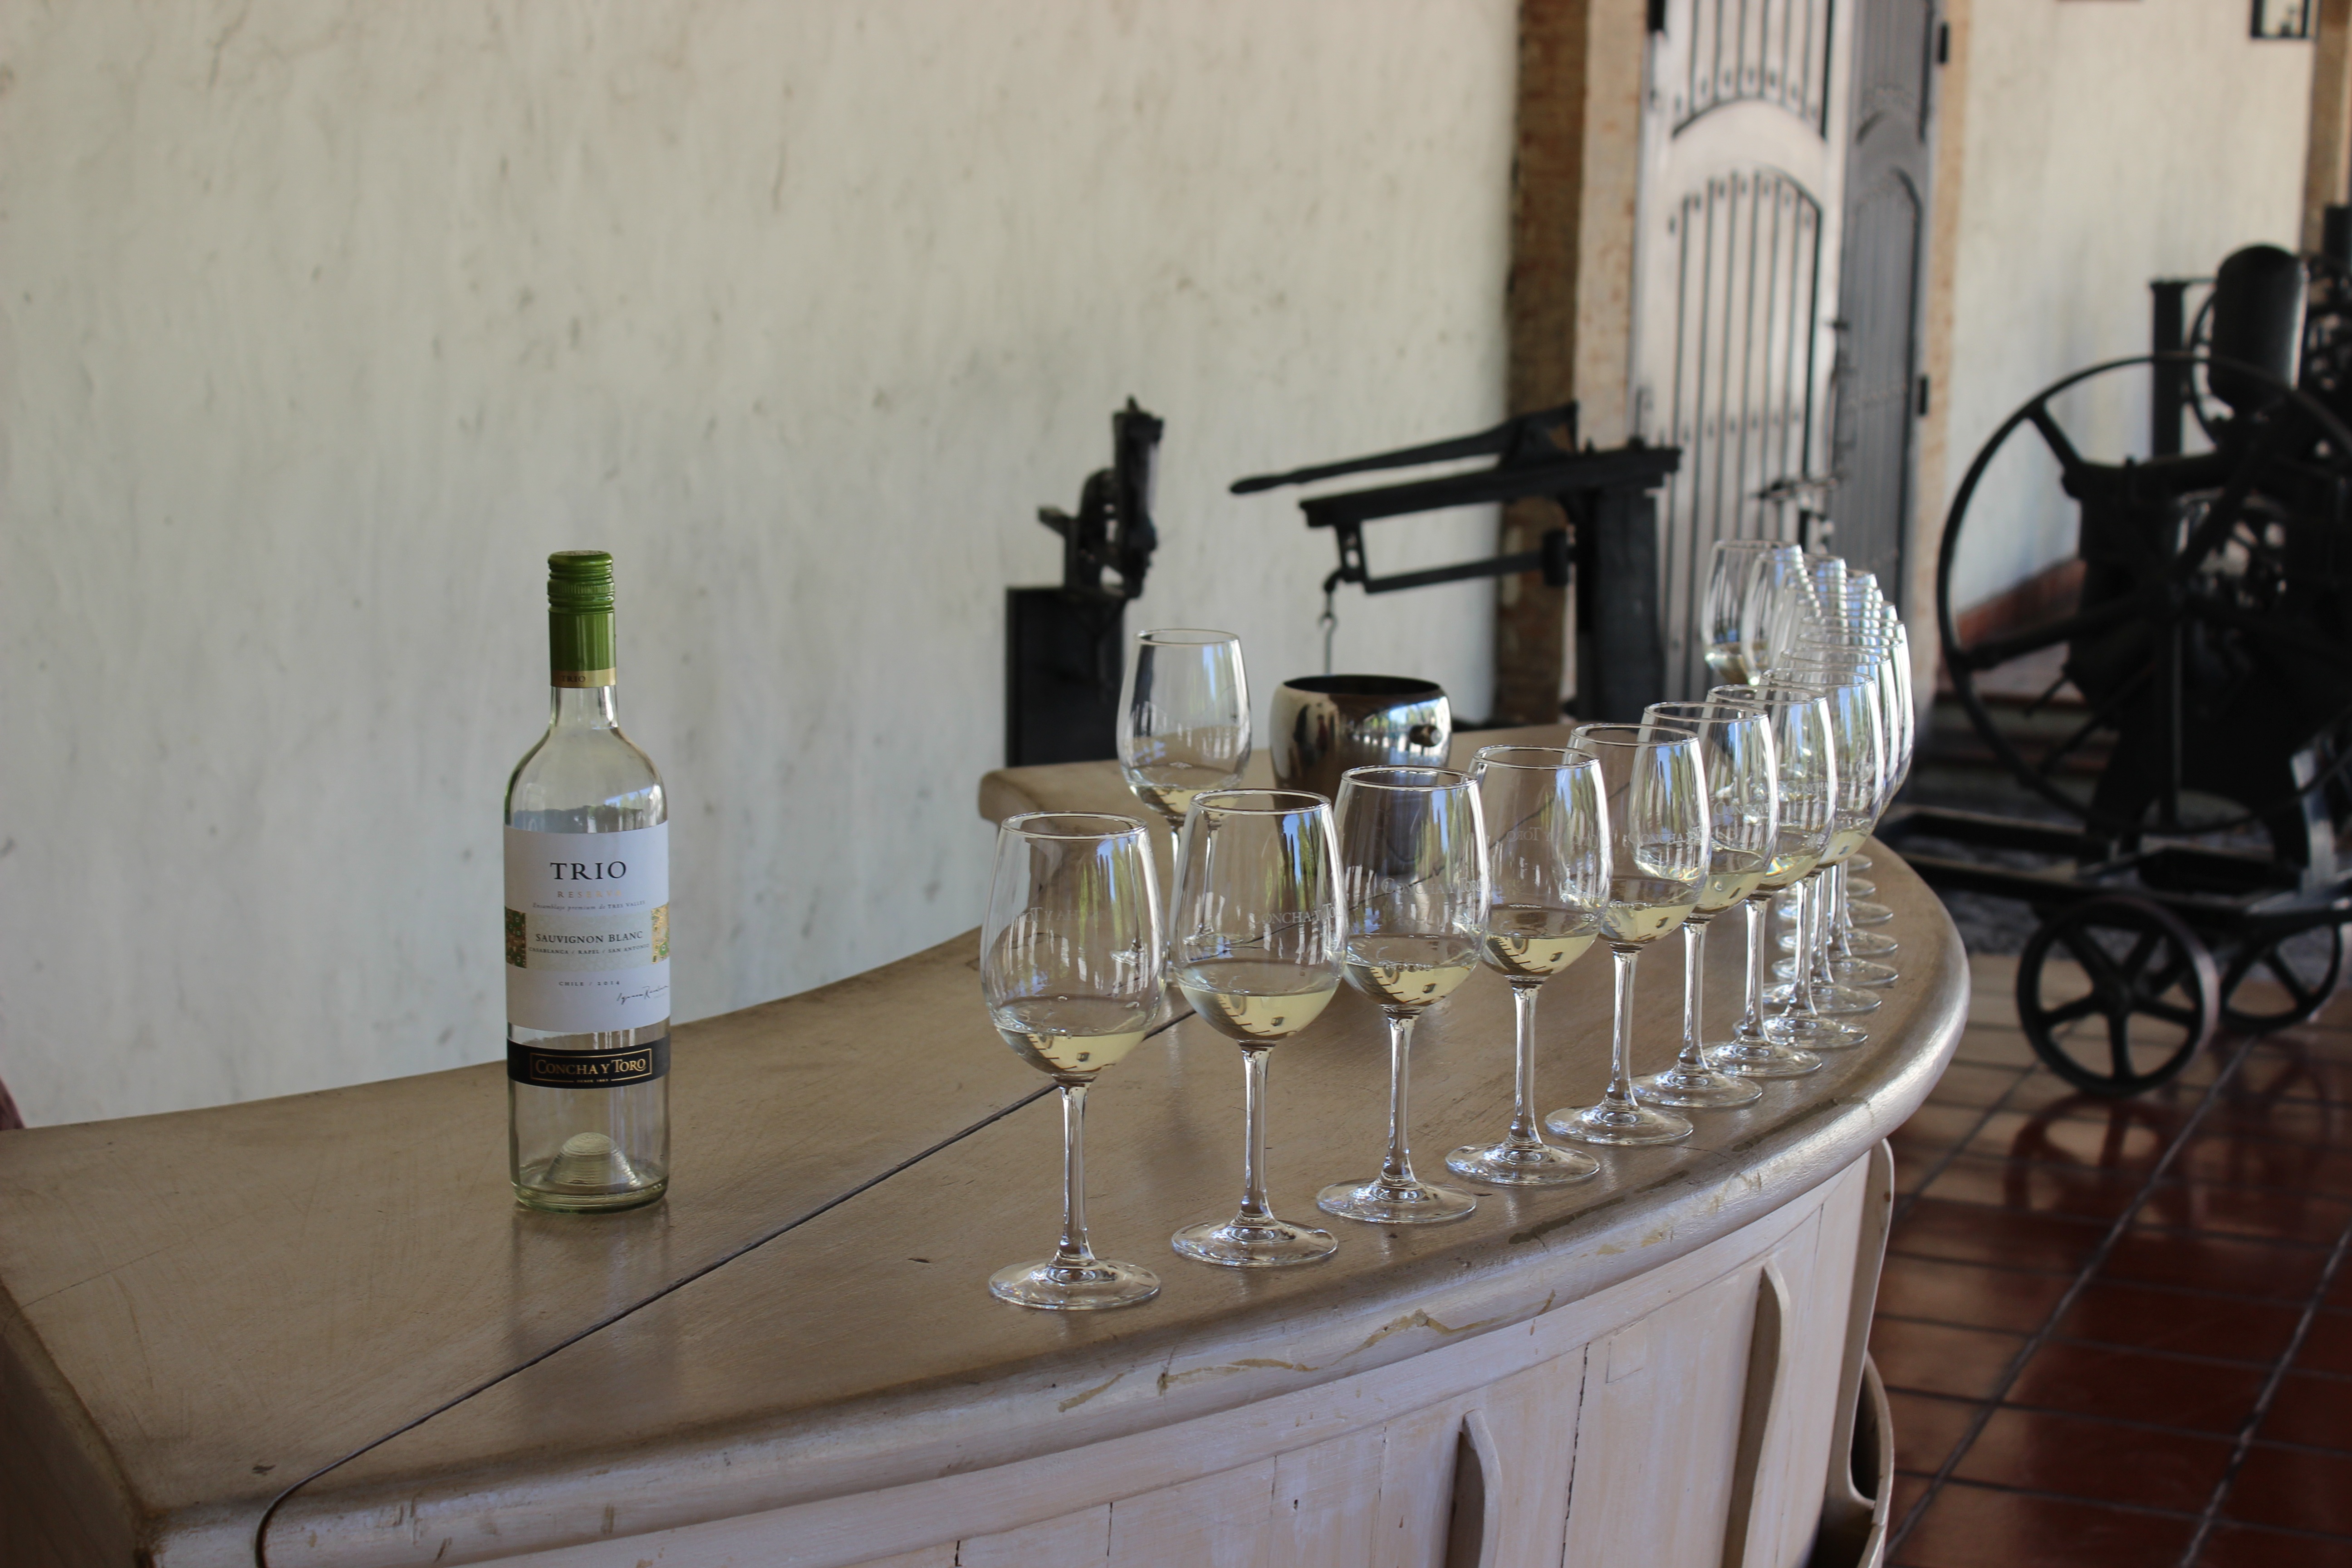
wine, restaurant, bar, celebration, bowl, meal, property, furniture, room, lighting, interior design, dining room, white wine, glass of wine, glass of white wine, man made object